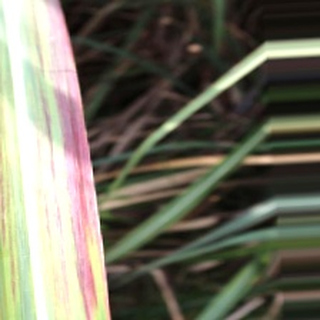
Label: sugarcane_bacterial_blight